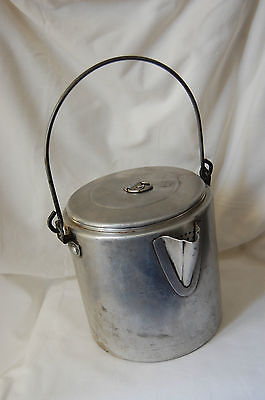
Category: kettle